Alexandre Exquemelin

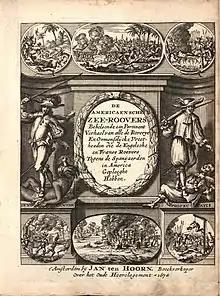
Frontispiece to 1st edition of "Buccaneers of America", 1678

Alexandre Olivier Exquemelin (also spelled "Esquemeling", "Exquemeling", or "Oexmelin") (c. 1645–1707) was a French, Dutch, or Flemish writer best known as the author of one of the most important sourcebooks of 17th-century piracy, first published in Dutch as "De Americaensche Zee-Roovers", in Amsterdam, by Jan ten Hoorn, in 1678.